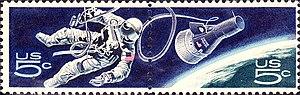
Edward « Ed » Higgins White II, né le 14 novembre 1930 à San Antonio et mort accidentellement le 27 janvier 1967 au centre spatial Kennedy, est un astronaute américain. Il est connu pour être le premier Américain à avoir réalisé une sortie extravéhiculaire. Il meurt dans l'incendie d'Apollo 1 avec Virgil Grissom et Roger Chaffee.
Paul Calle, né le 3 mars 1928 à Manhattan et mort le 30 décembre 2010 à Stamford, est un artiste américain.